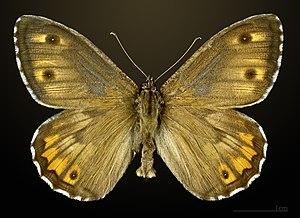
L'Agreste est une espèce de lépidoptères appartenant à la famille des Nymphalidae, à la sous-famille des Satyrinae et au genre Hipparchia.